Nizam-i Cedid

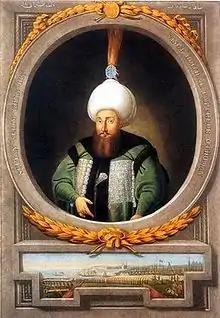
Ottoman Sultan Selim III, who carried out the reforms.

The mid-to-late 18th century witnessed increasing great power competition as new empires, most notably Britain and France, arose and consolidated their respective dominions. The Ottoman Empire increasingly seemed to be falling behind its rivals, especially Russia and Austria, which had each dealt the Ottoman regime several defeats since the 1760s.